Song Cycle (album)

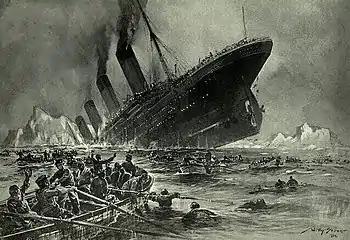
Parks closed the first side of "Song Cycle" with "Van Dyke Parks", a sound collage evoking the sinking of the "Titanic"

Despite stereo's limited commercial focus at the time—mono mixes remained dominant—the album's mixing approach emphasized spatial experimentation. Parks incorporated techniques inspired by Mexican composer Juan García Esquivel, a pioneer of 1950s space age pop whose innovations—including dynamic stereo panning, tape-speed manipulation for pitch alteration, and eclectic instrumentation such as ondiolines and harpsichords—directly informed "Song Cycle". Waronker later remarked, "I used to speed up everything. I was taking so much speed back then it just sounded better that way." Parks also adopted Brian Wilson's method of combining instrumental tone colors to create novel textures. Minor differences are present between the stereo and mono mixes of "Song Cycle"; for example, the mono version of "Donovan's Colours" includes Parks briefly singing the lyric "Blue is the color of the sky".